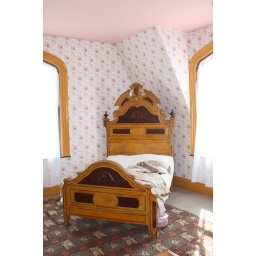
The beautiful dress splayed over the bed suggests many theories on the afternoon's activities, one of which was riding.